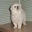
Label: dog